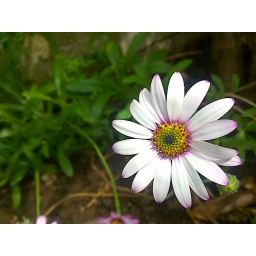
A white flower, taken by the apple tree.(Taken this summer)